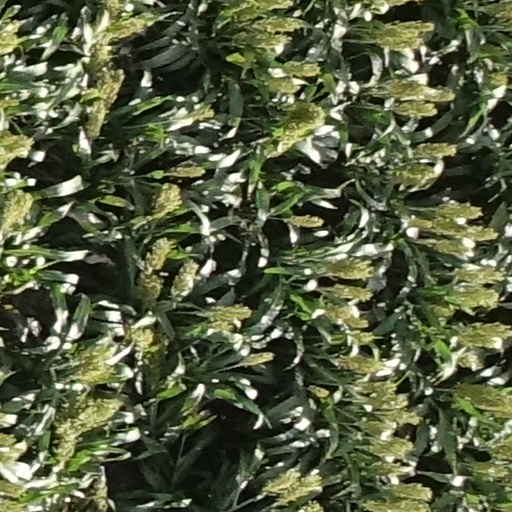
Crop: sorghum